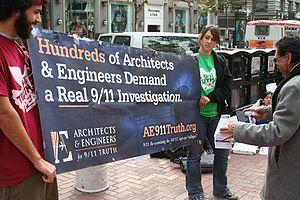
Architects & Engineers for 9/11 Truth est une organisation d'architectes et d'ingénieurs qui défend la thèse conspirationniste selon laquelle l'effondrement des tours du World Trade Center a été causé par des explosifs préalablement installés et qui milite pour que les recherches sur les attentats du 11 septembre 2001 se poursuivent.